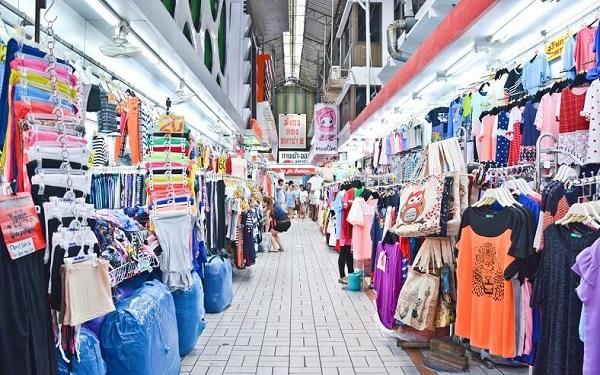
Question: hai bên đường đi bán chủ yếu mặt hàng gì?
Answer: chủ yếu bán quần áo